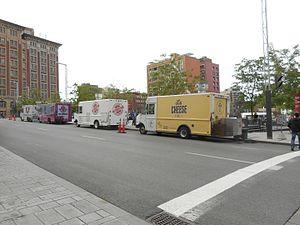
Cuisine de rue à Montréal